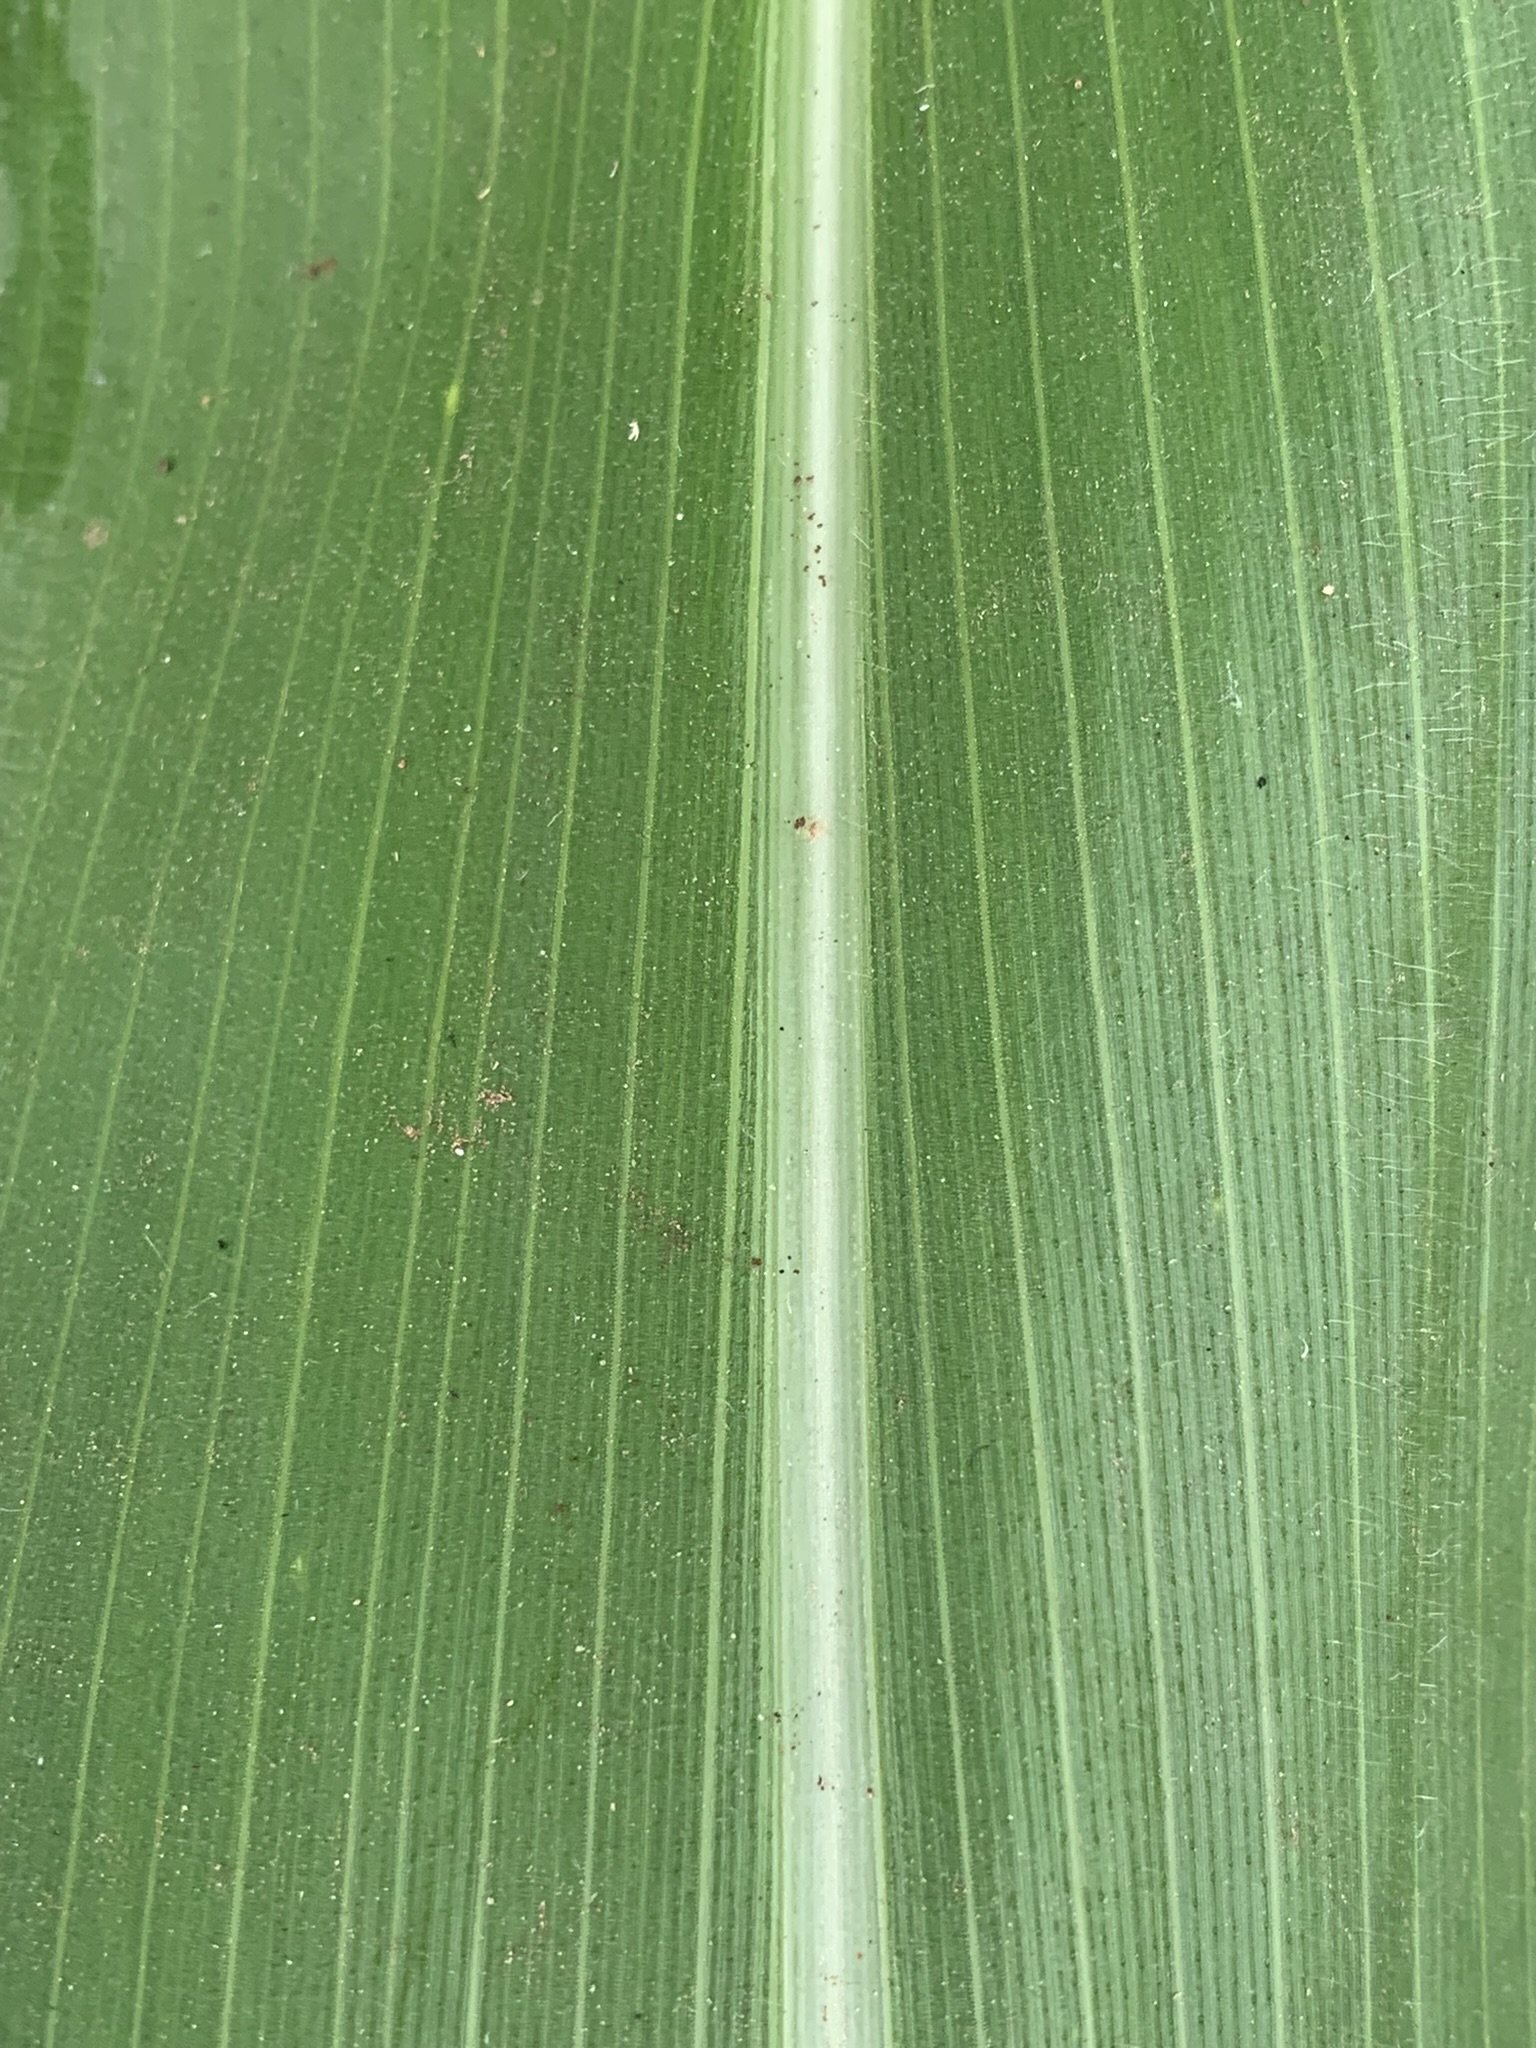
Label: Healthy